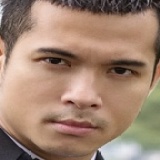
ca sĩ Trương Thế Vinh